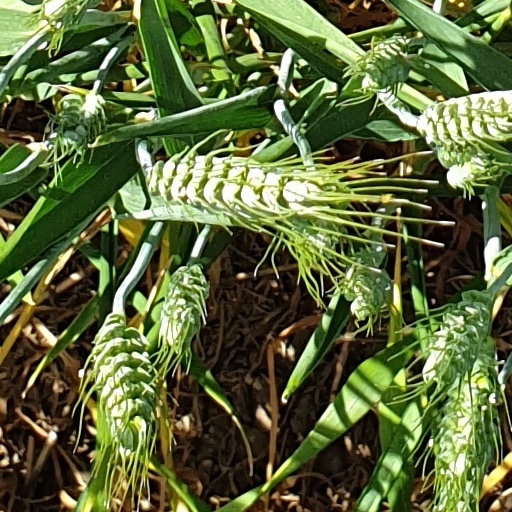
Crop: wheat